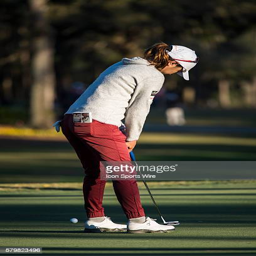
golfer misses her putt on hole during the third round